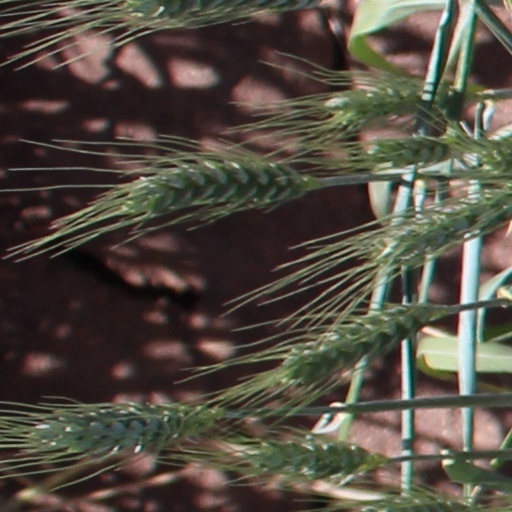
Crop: wheat